Sump pump

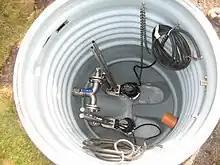
A dual pump setup for better reliability

A secondary, typically battery-powered sump pump can operate if the first pump fails. A battery-powered secondary pump will have a separate battery and charger system to provide power if normal supply is interrupted.